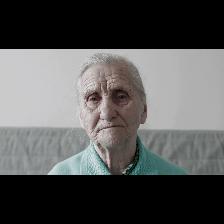
Label: Human